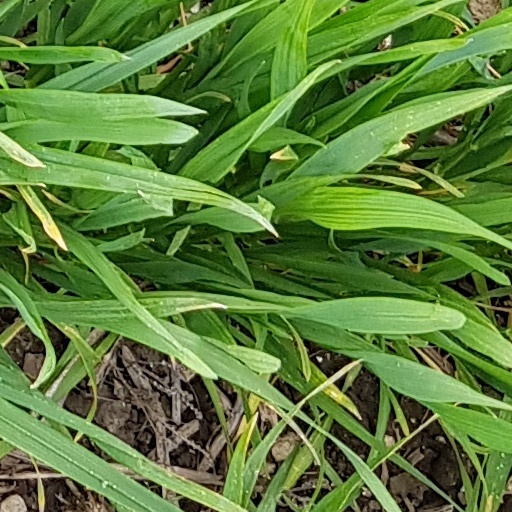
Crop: wheat